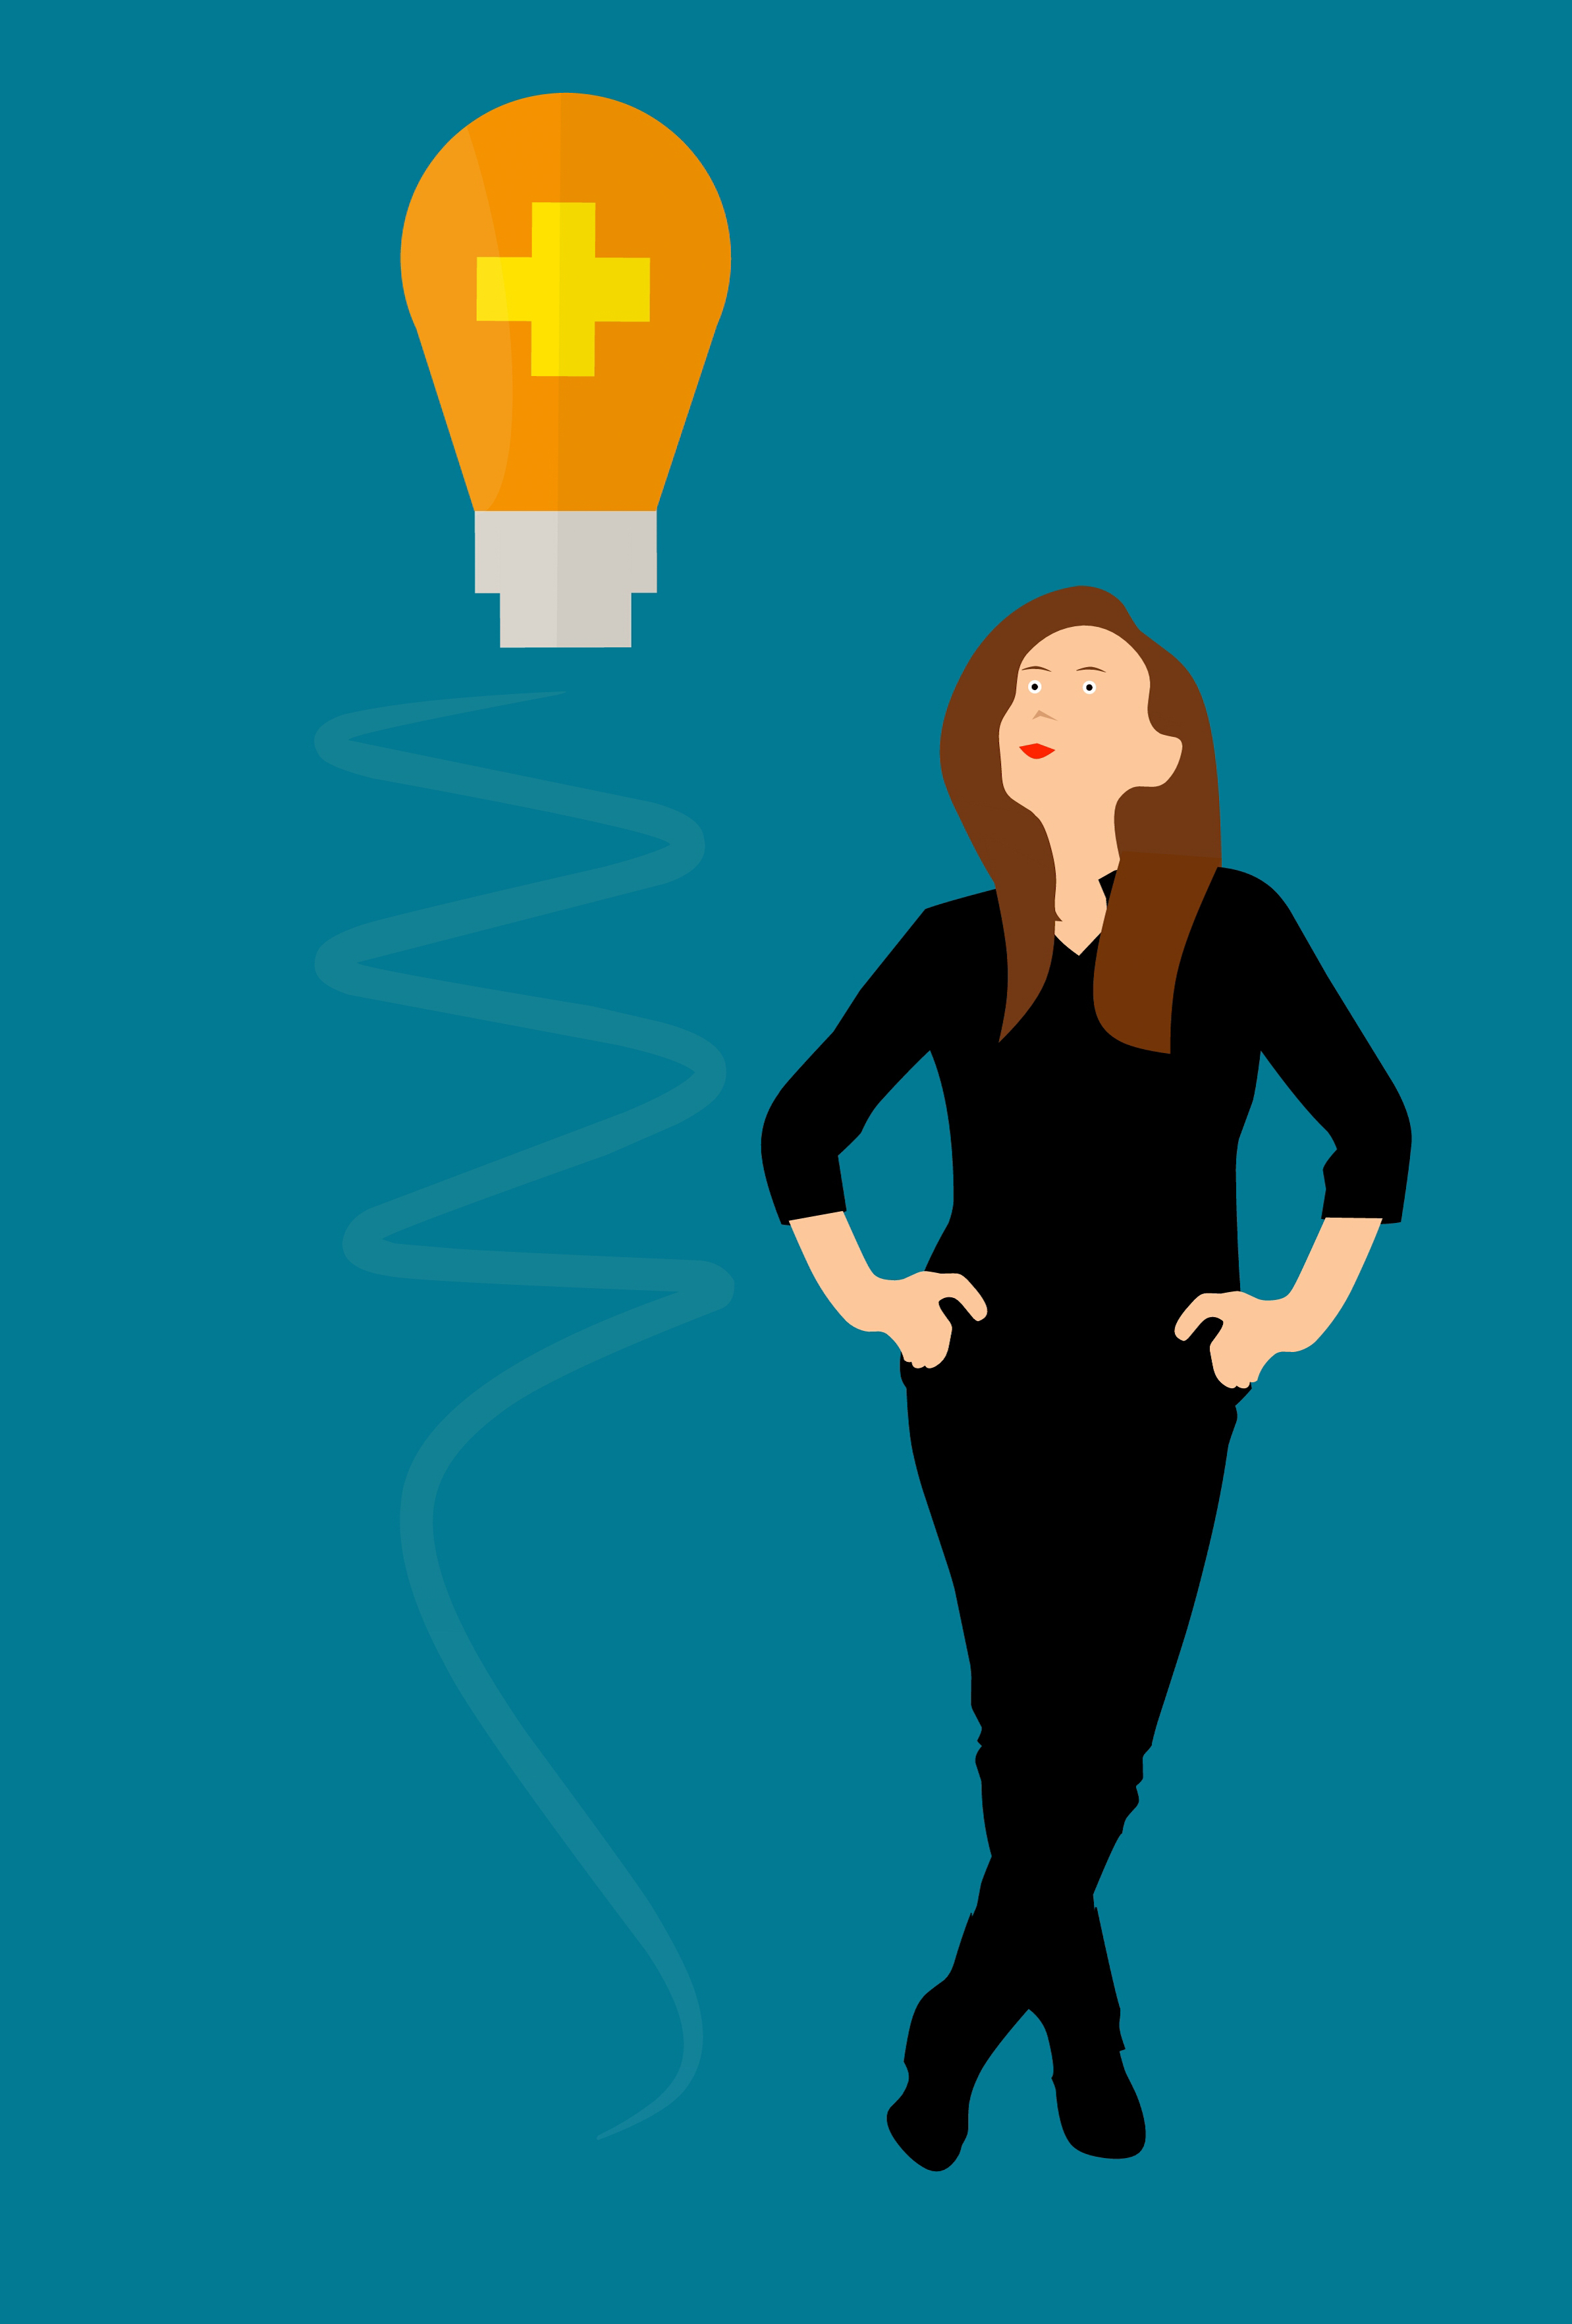
idea, thinking, woman, confidence, creative, solution, inspiration, business, paper, pen, note, positive, home, american, work, happy, lady, face, beautiful, modern, casual, female, confident, attractive, beauty, blue, standing, male, human behavior, cartoon, sky, smile, happiness, silhouette, fun, art, illustration, computer wallpaper, joint, font